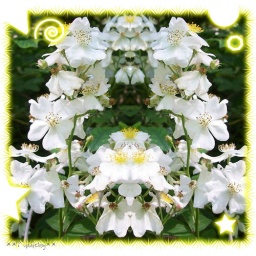
Reworked version of the white flowers in the woods.